Mauritian cuisine

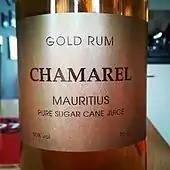
Rum from Mauritius

The most common vegetables used in Mauritian cuisine are tomatoes, onions, (okra), (eggplants), (chayote), (garlic) and (chillies). Rice and seafoods including salted fish, smoked blue marlin, shrimp, octopus, prawns, and crayfish (called "camaron") are also staple ingredients used in Mauritian cuisine.